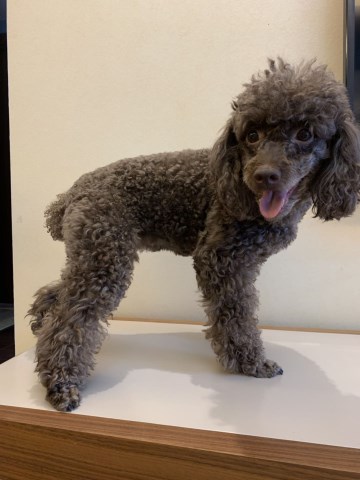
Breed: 7449-n000128-teddy